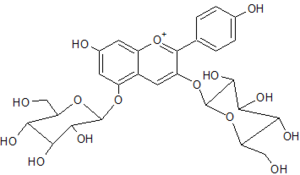
pelargonidin 3,5-diglucoside
La pélargonidine est un pigment végétal de la famille des anthocyanidols. Elle possède une couleur rouge brun caractéristique et est présente dans de nombreux fruits rouges sous forme glycosylatée. Elle est dotée d'une activité anti-oxydante notable.